Xenu

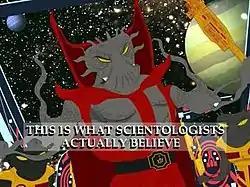
Xenu as depicted in "South Park"

The story of Xenu is covered in OT III, part of Scientology's secret "Advanced Technology" doctrines taught only to advanced members who have undergone many hours of auditing and reached the state of Clear followed by Operating Thetan levels 1 and 2. It is described in more detail in the accompanying confidential "Assists" lecture of October 3, 1968, and is dramatized in "Revolt in the Stars" (a screen-story – in the form of a novel – written by L. Ron Hubbard in 1977).